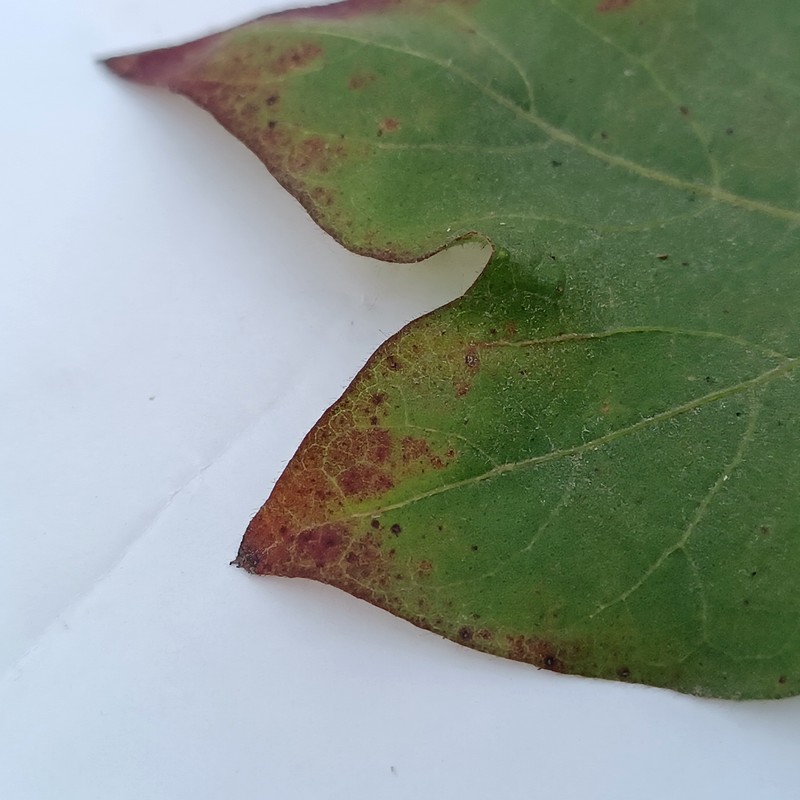
Label: Leaf Redding